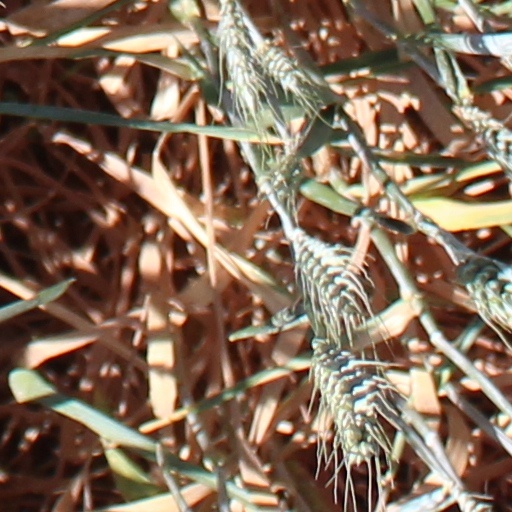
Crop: wheat